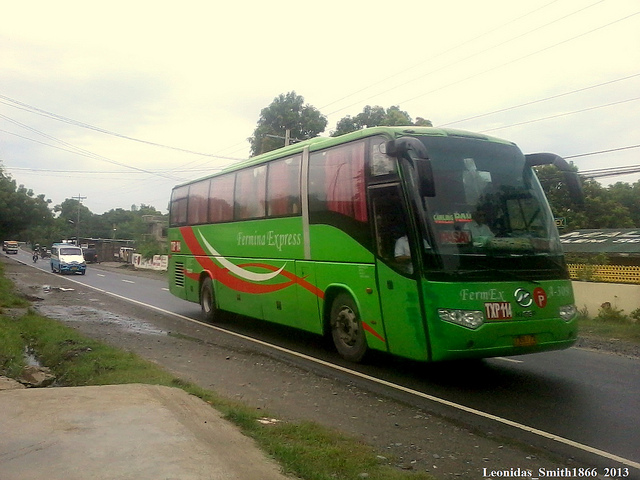
A bus driving on the road on a rainy day.

A green bus driving down a rainy roadway.

a green bus driving down the road in front of some cars

A green bus is on a street with other traffic.

A green bus of some sort moving along a road.